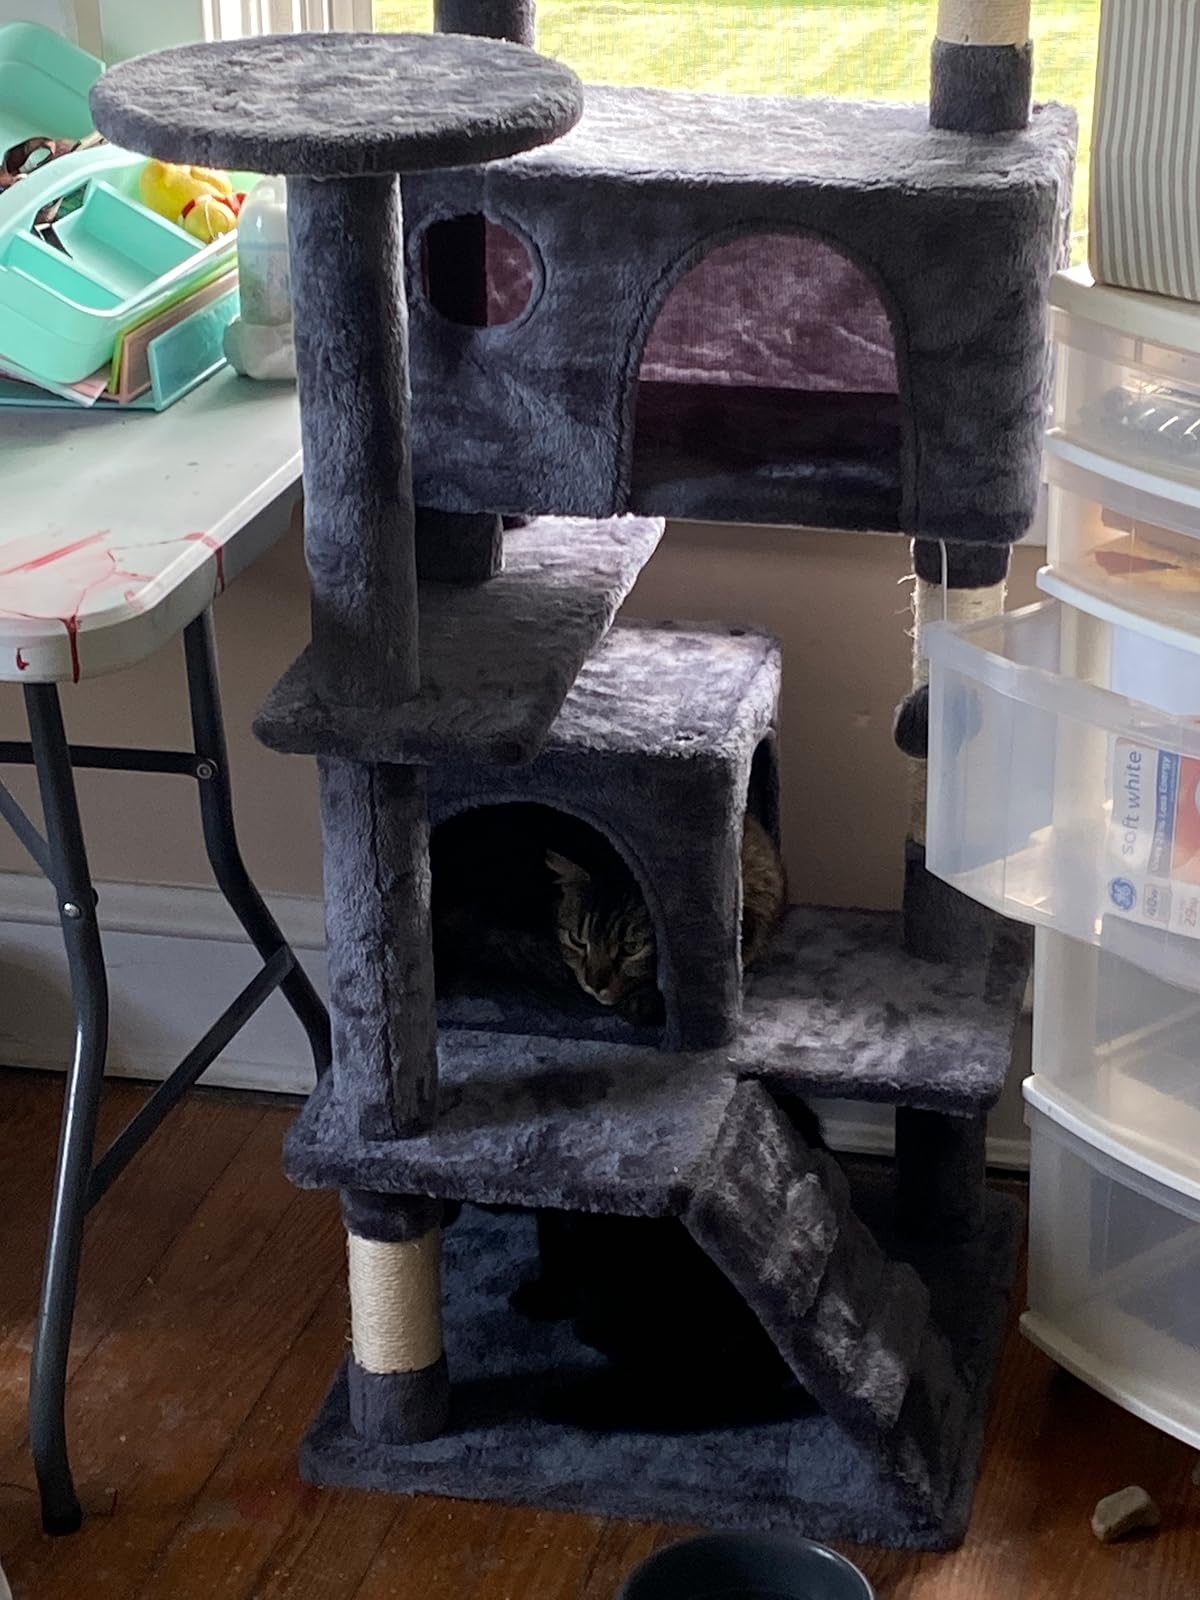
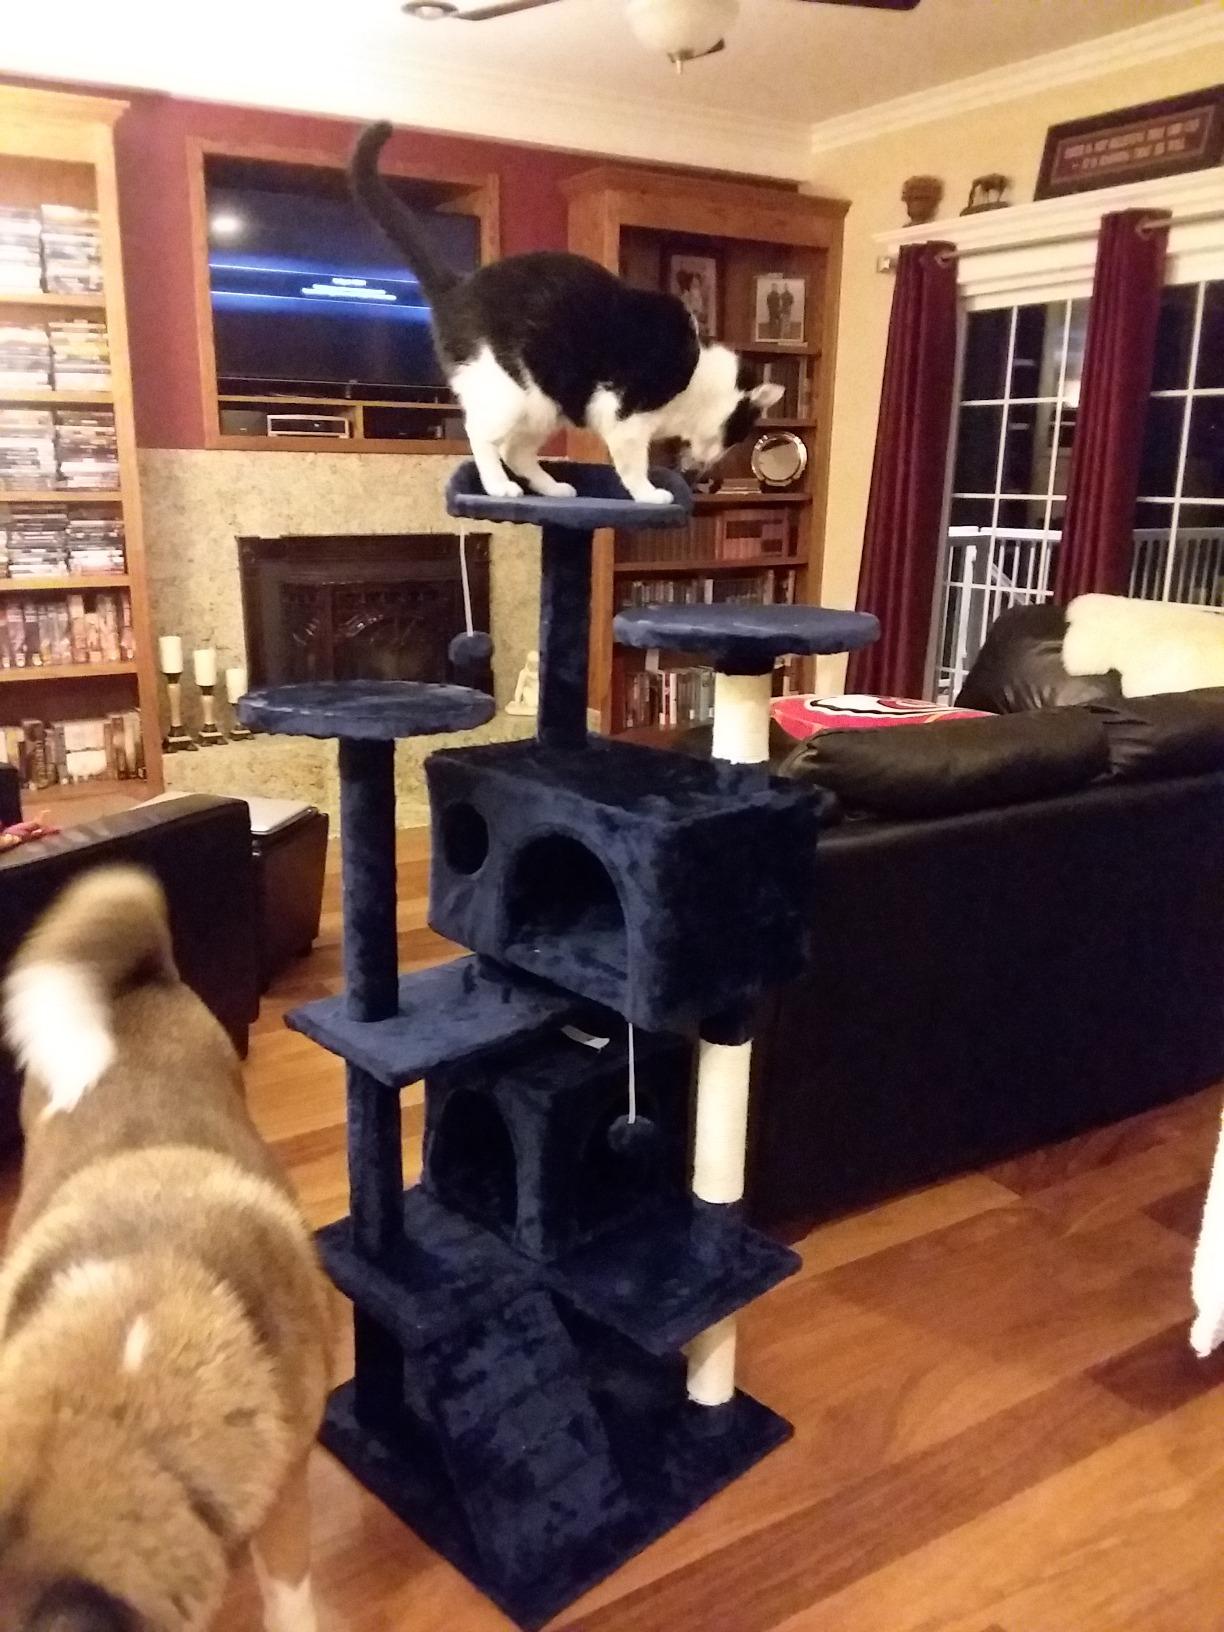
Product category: items_cat tree
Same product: no